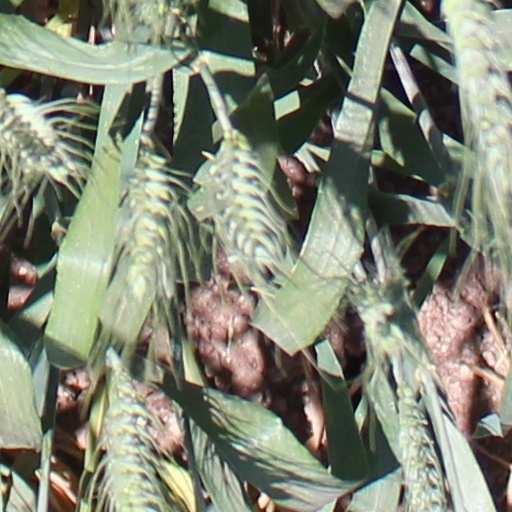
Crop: wheat